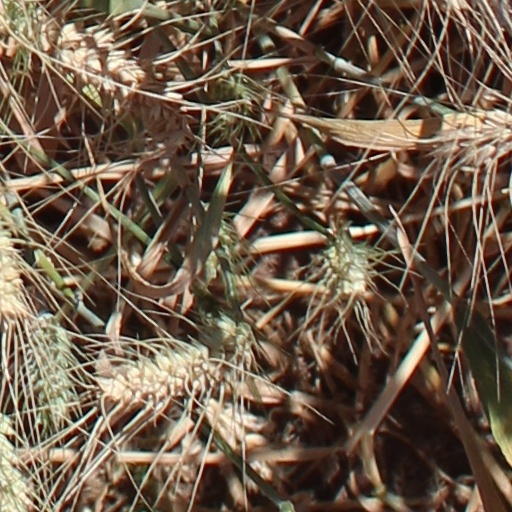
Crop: wheat